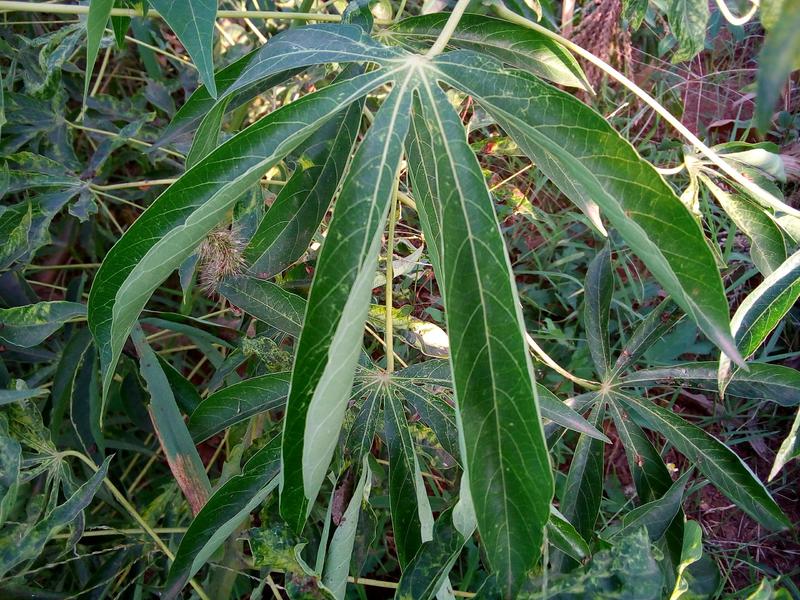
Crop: cassava
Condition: healthy